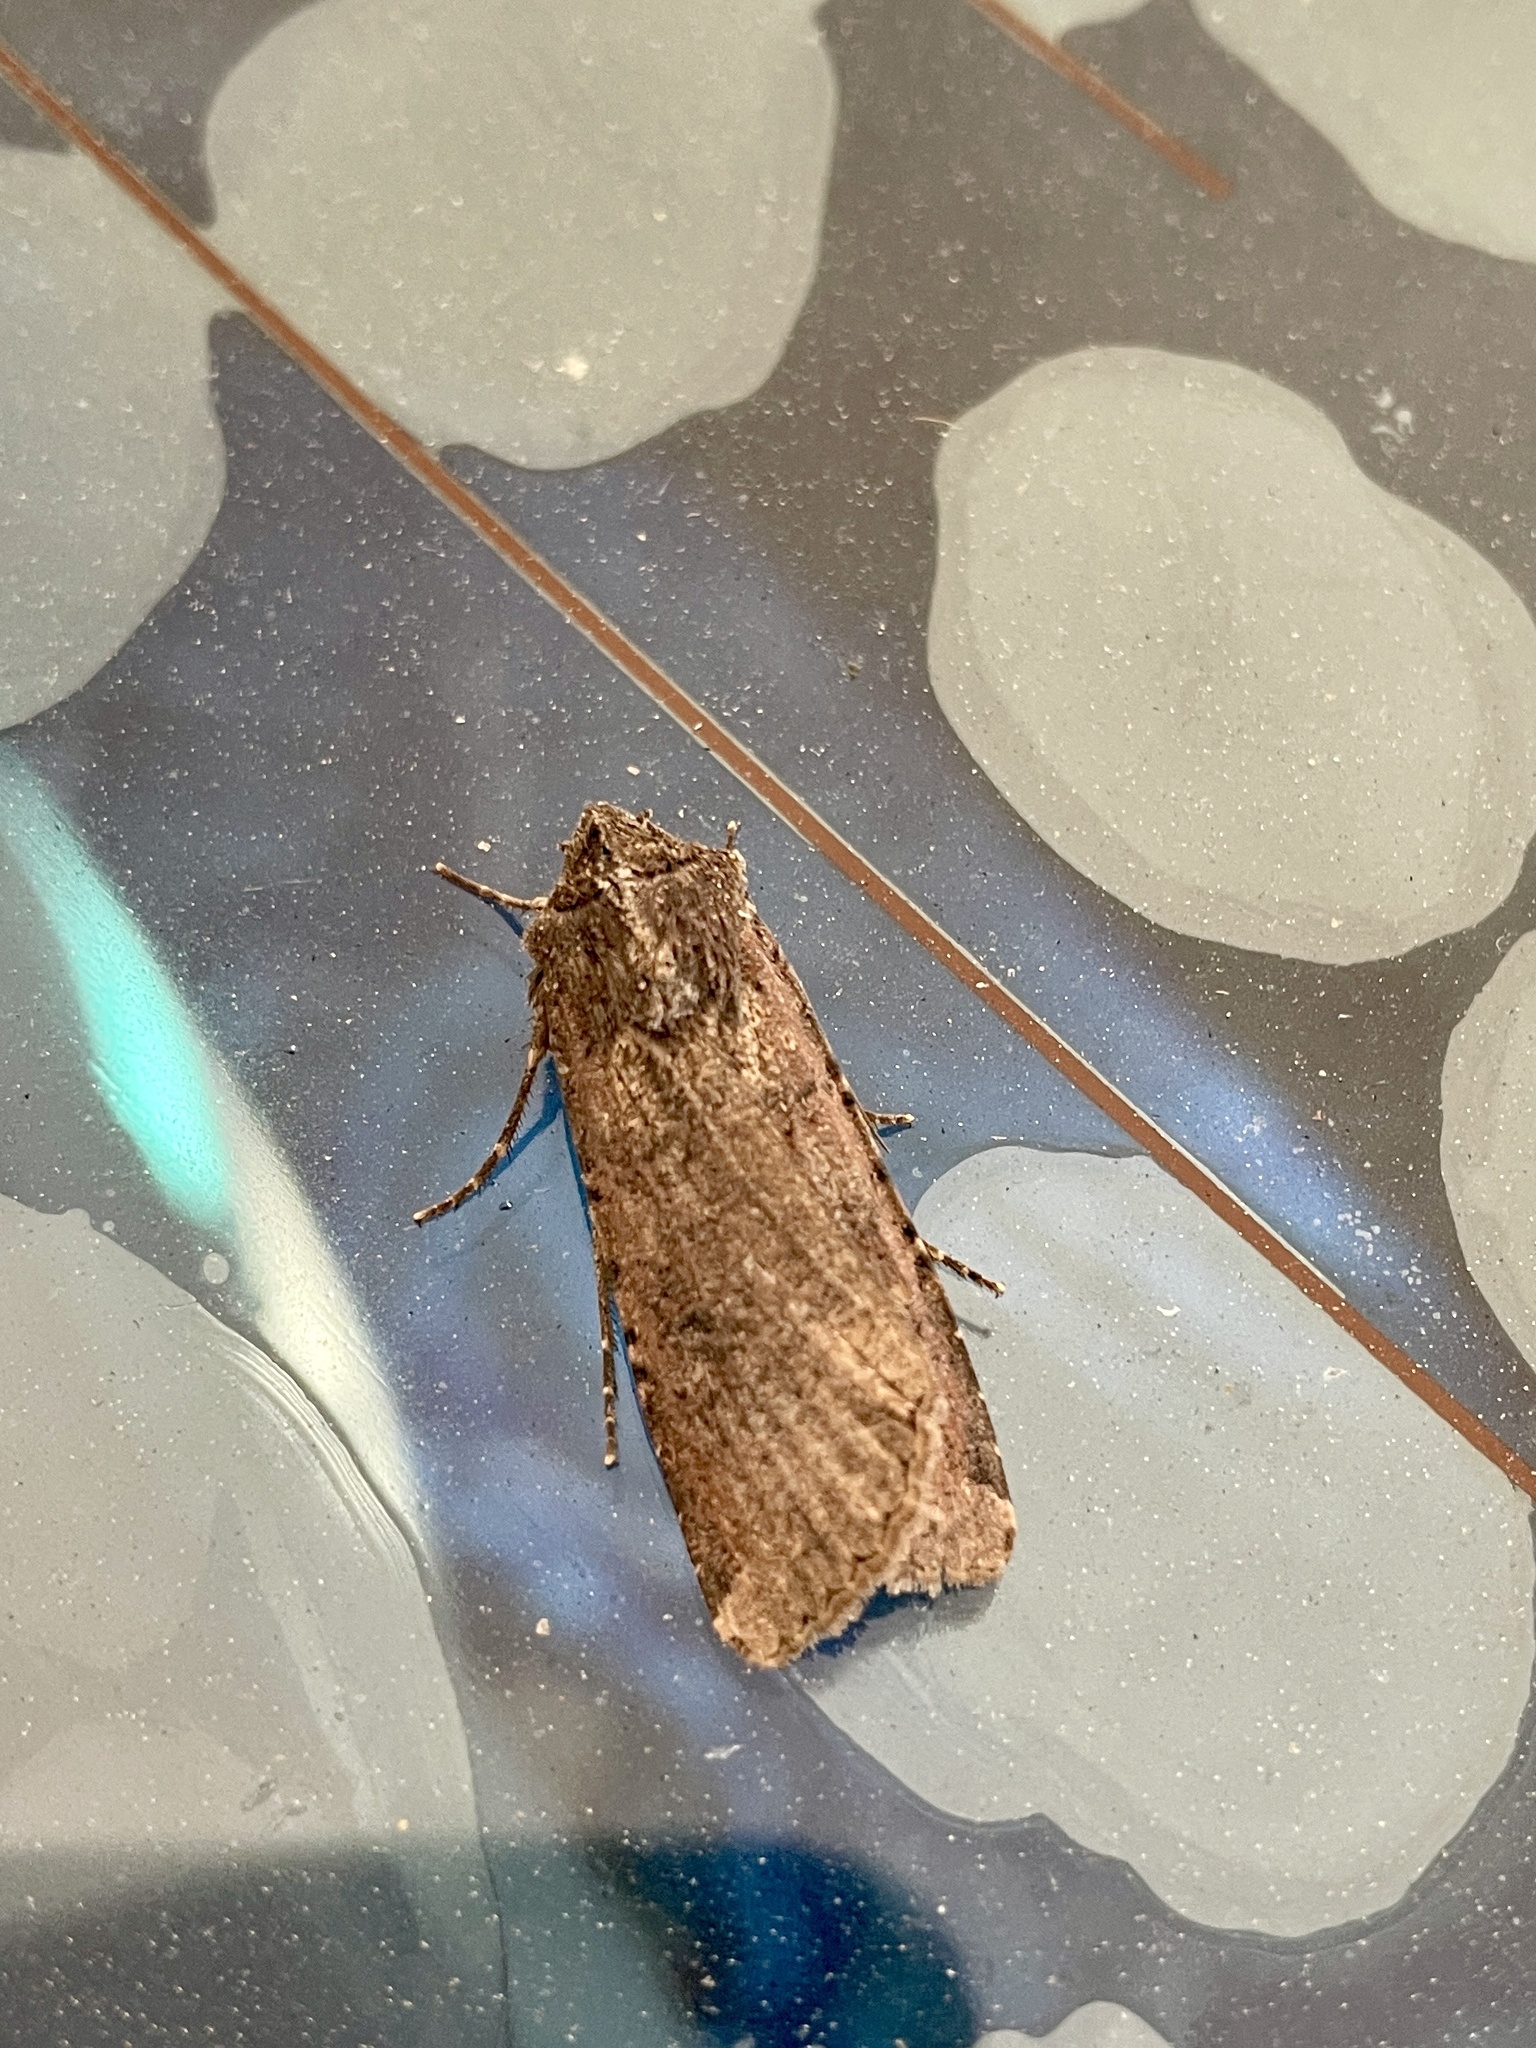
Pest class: cutworms